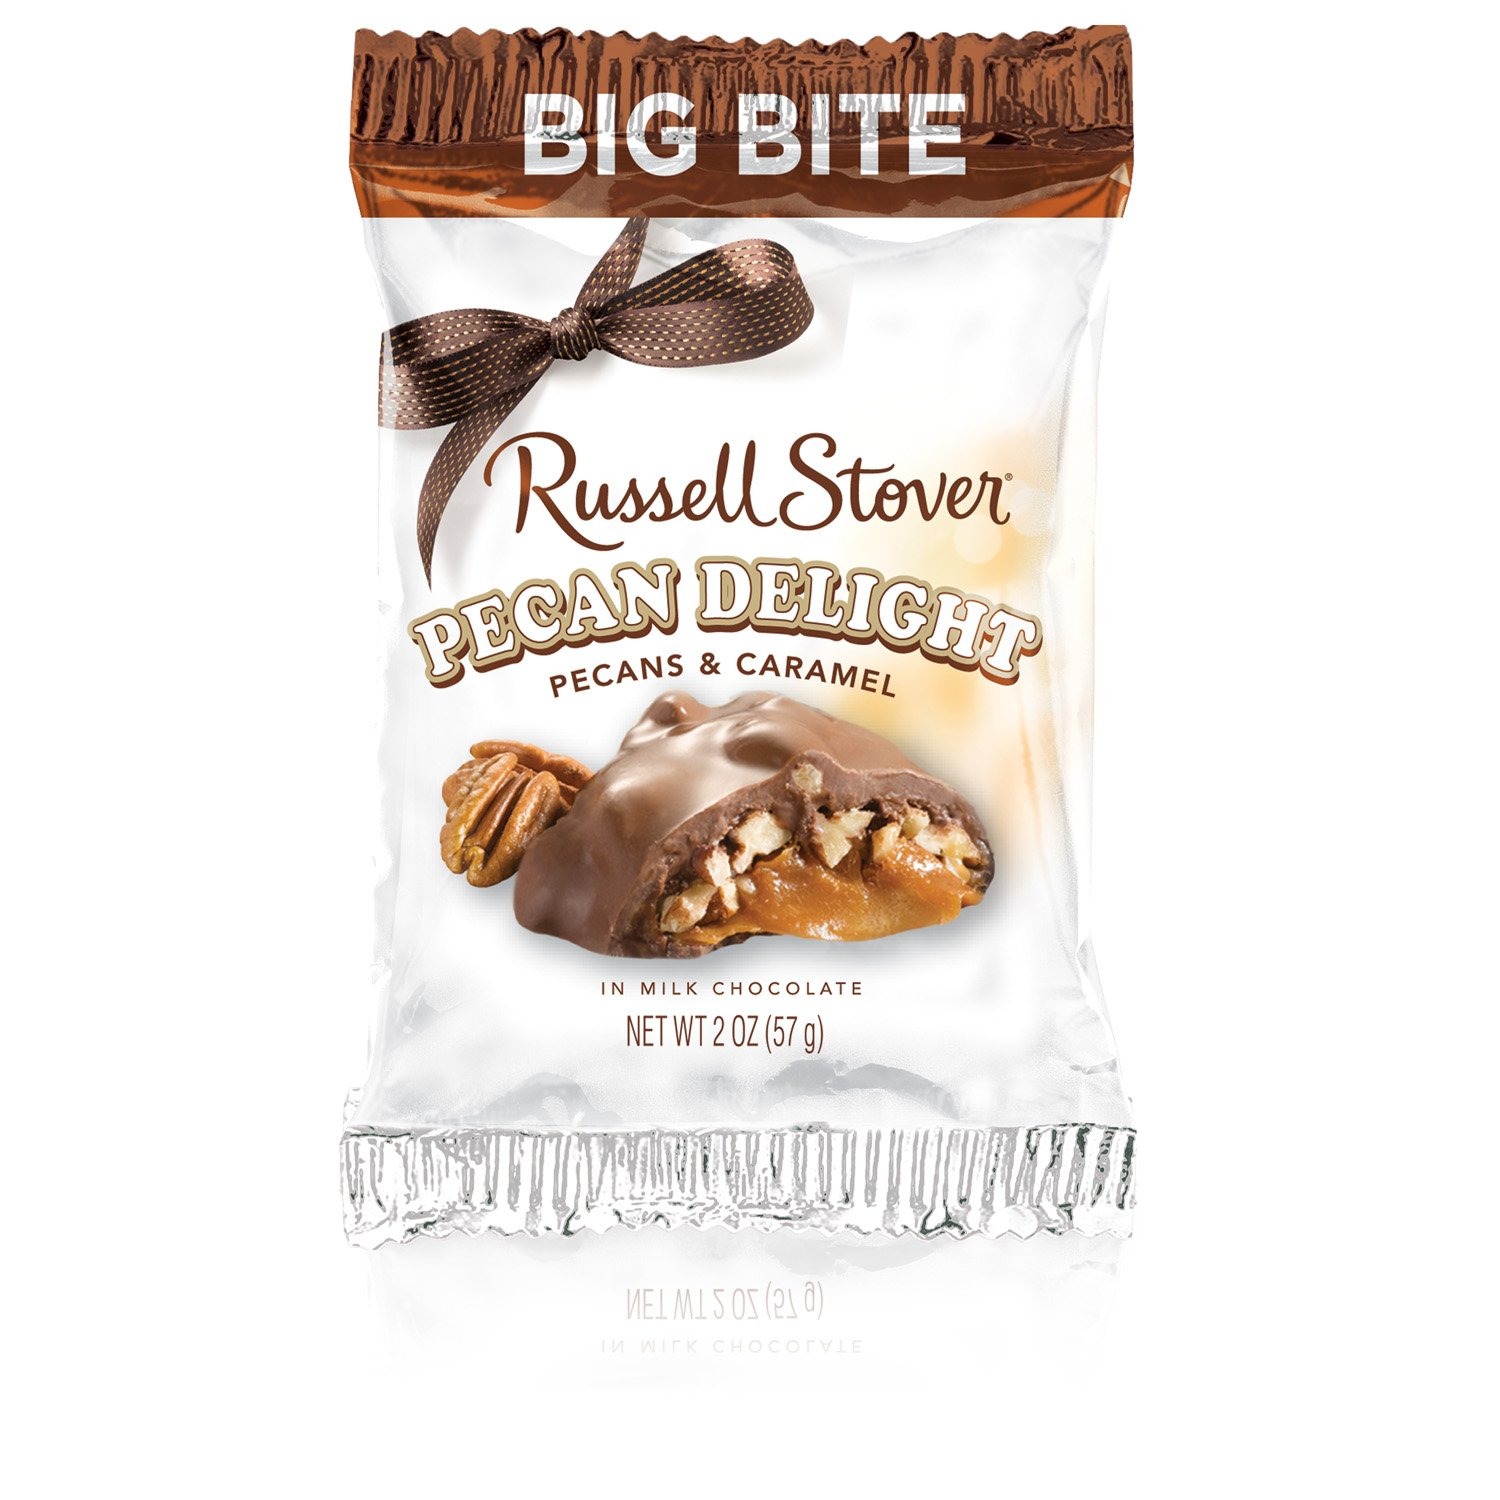
Item Name: Russell Stover Pecan Delights, 2 oz. Bar
Product Description: Pecans & caramel in milk chocolate. Guarantee of Quality and Freshness: We guarantee the quality and freshness of every Russell Stover product. If you are not fully satisfied for any reason, please save the unused portion with its packaging and contact us at www.russellstover.com/guarantee. www.russellstover.com. Proudly made in America. Globally sourced ingredients & packaging.
Value: 2.0
Unit: Ounce

Price: 3.515